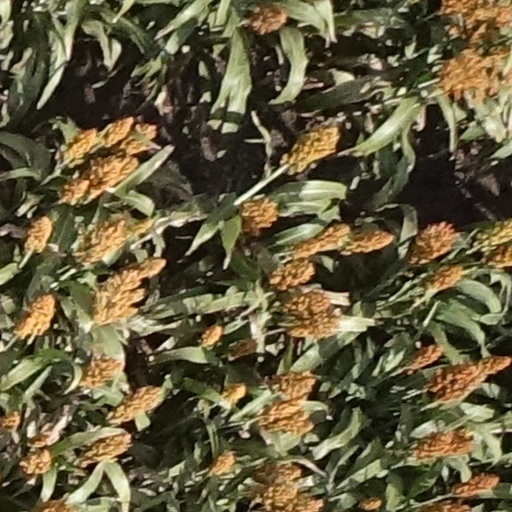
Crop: sorghum